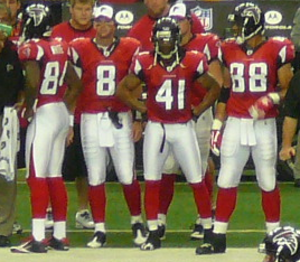
Anthony David « Tony » Gonzalez est un joueur américain de football américain, né le 27 février 1976 à Torrance, qui évolue au poste de tight end. Il joue dans les rangs universitaires des Golden Bears de la Californie au sein de l'Université de Californie, et est drafté en 1997 par les Chiefs de Kansas City au premier tour. Il finit sa carrière au sein des Falcons d'Atlanta.
Chris James Redman, né le 7 juillet 1977 à Louisville, est un joueur américain de football américain.